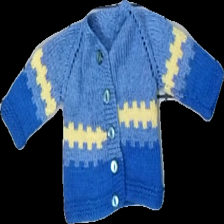
View: front
Type: Sweater
Category: Children
Brand: Missing
Colors: Yellow
Material: 100% acrylic
Pattern: Other
Cut: Regular
Price range: <50
Recommended usage: Reuse